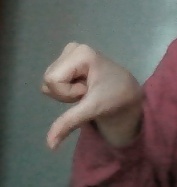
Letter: waw